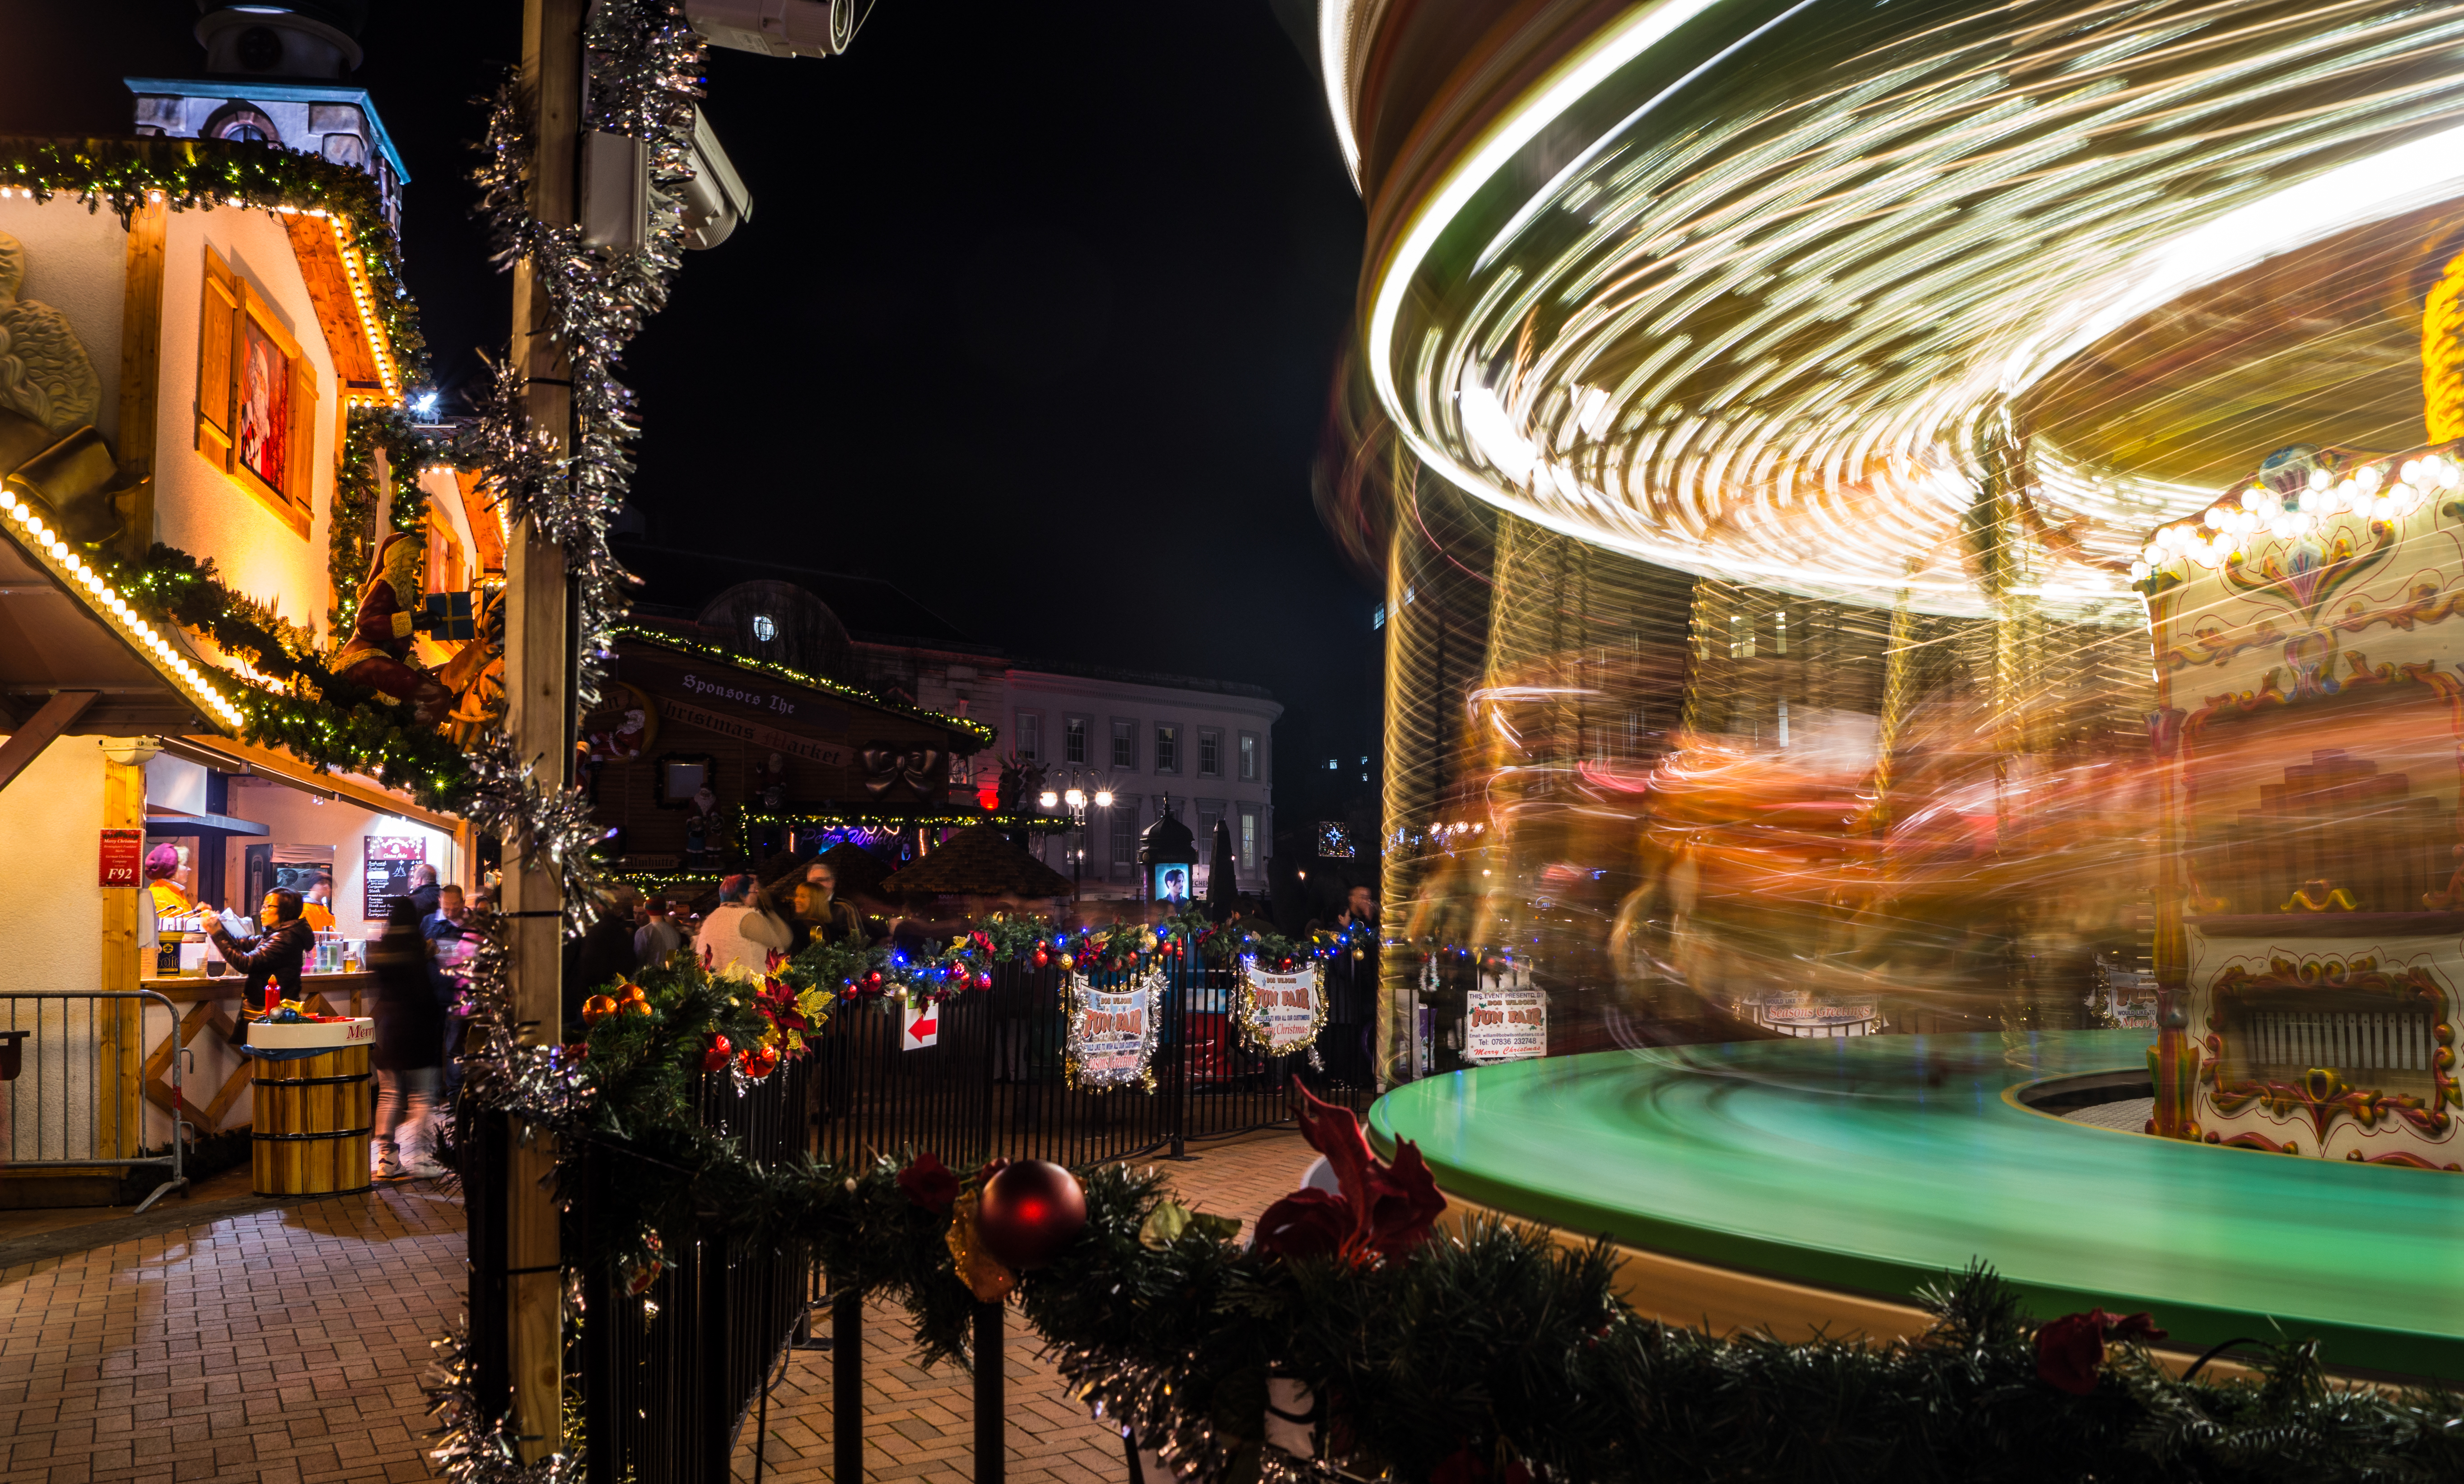
night, amusement park, park